MetroWest (Orlando)

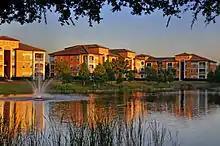
The "La Palazza" apartment complex located along Turkey Lake

Students who live west of South Hiawassee Drive are zoned to attend Gotha Middle School on Gotha Road in Windermere, Florida. Students east of South Hiawassee Drive go to Chain of Lakes Middle School on Conroy-Windermere Road in also in Windermere.